Against the Ice

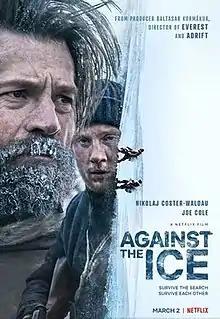
Release poster

Against the Ice is a 2022 historical survival film directed by Peter Flinth and written by Nikolaj Coster-Waldau and Joe Derrick, based on the true story recounted in "Two Against the Ice" by Ejnar Mikkelsen. It stars Coster-Waldau, Joe Cole, Charles Dance, and Heida Reed. The film was shot in Iceland and Greenland. "Against the Ice" premiered at the 72nd Berlin International Film Festival on February 15, 2022. It was released on Netflix on March 2, 2022, and received mixed reviews from critics.